Moonlight tower

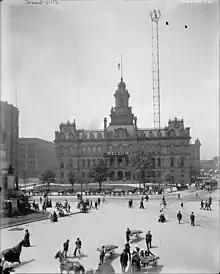
A light tower In front of City Hall, Detroit, Michigan, about 1900.

Detroit, Michigan, had a particularly extensive system of light towers, inaugurated in 1882. 122 towers, tall and apart in downtown Detroit, were shorter, less powerful, and twice as far apart as typically found elsewhere. The towers were masts secured with cables and were maintained daily by crews who hauled themselves to the top using a counterweighted elevator. The system covered about . It soon had to be supplemented with incandescent lighting in the city center, partly because trees interfered with the light. By the end of the 1800s, they remained only in Cadillac Square. The towers were soon removed from there also.